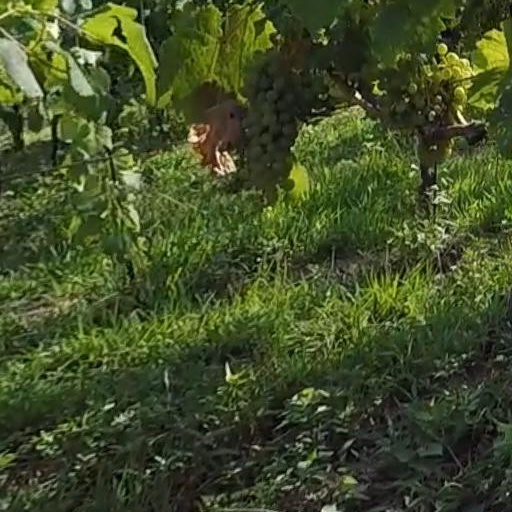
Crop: grape